Bluebird (2013 film)

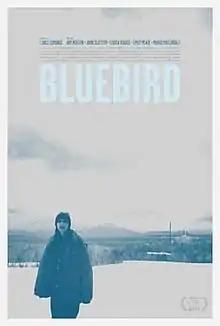
Theatrical release poster

Bluebird is a 2013 drama film written and directed by Lance Edmands. Set and filmed in Northern Maine, it tells the story of how a school bus driver's momentary distraction causes a near-tragedy and affects the whole community. It co-stars Amy Morton, Margo Martindale, John Slattery, Emily Meade, Louisa Krause and Adam Driver. It was filmed in Winter 2012. After opening in limited release on February 27, 2015, it was released on the web on March 1.